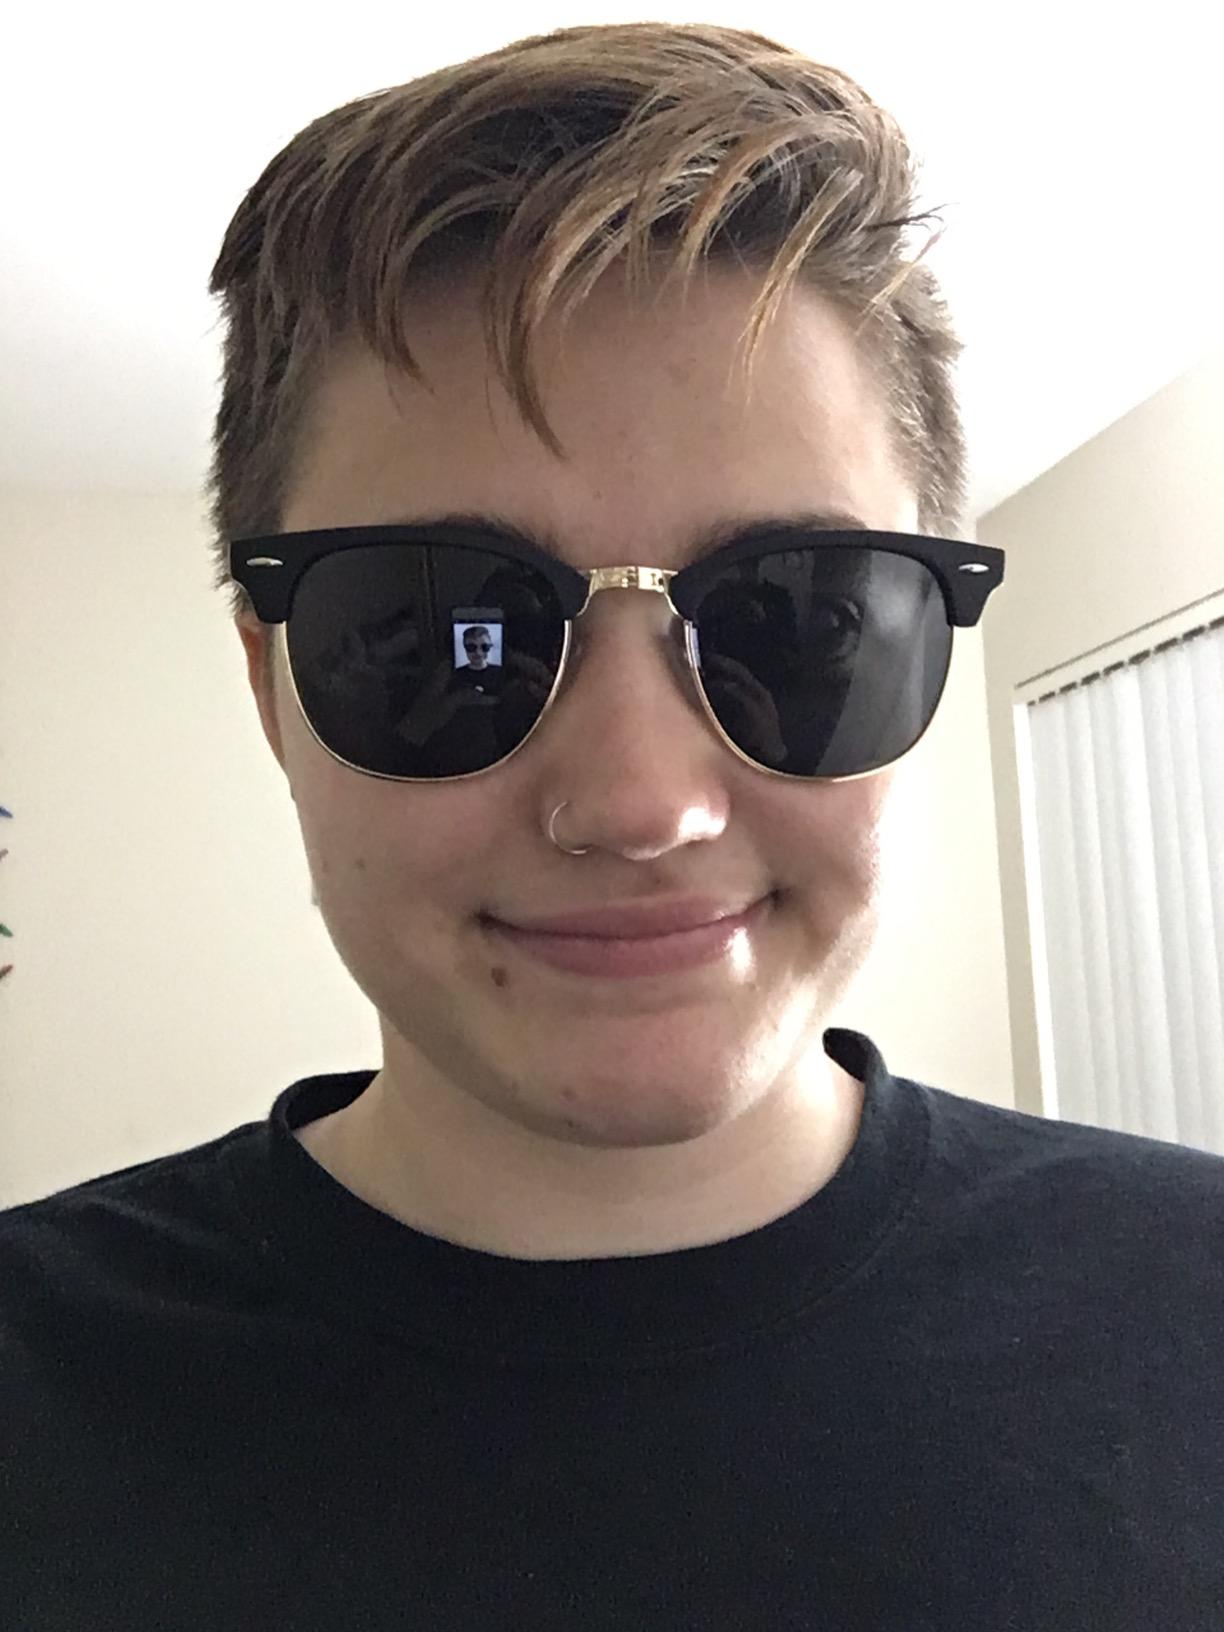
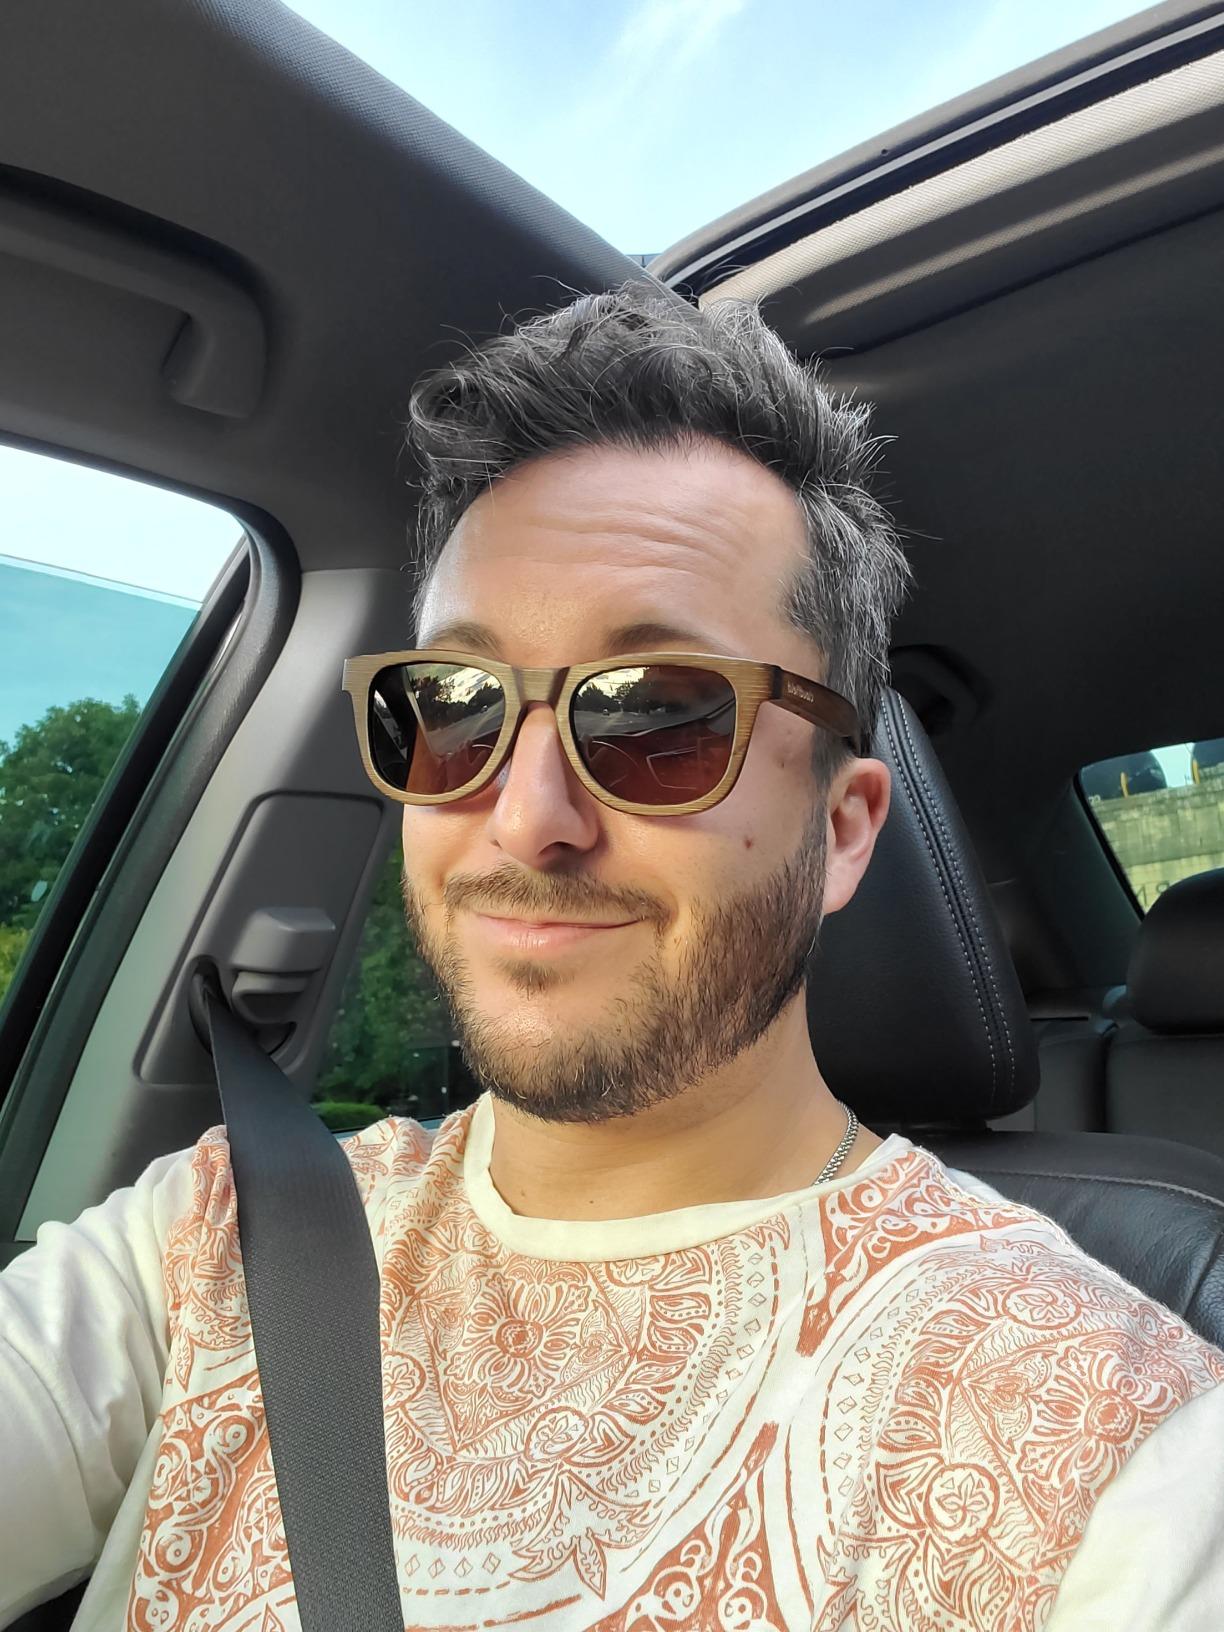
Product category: accessories_sunglasses
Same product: no